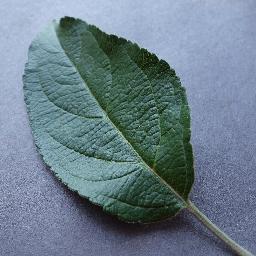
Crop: apple
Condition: healthy